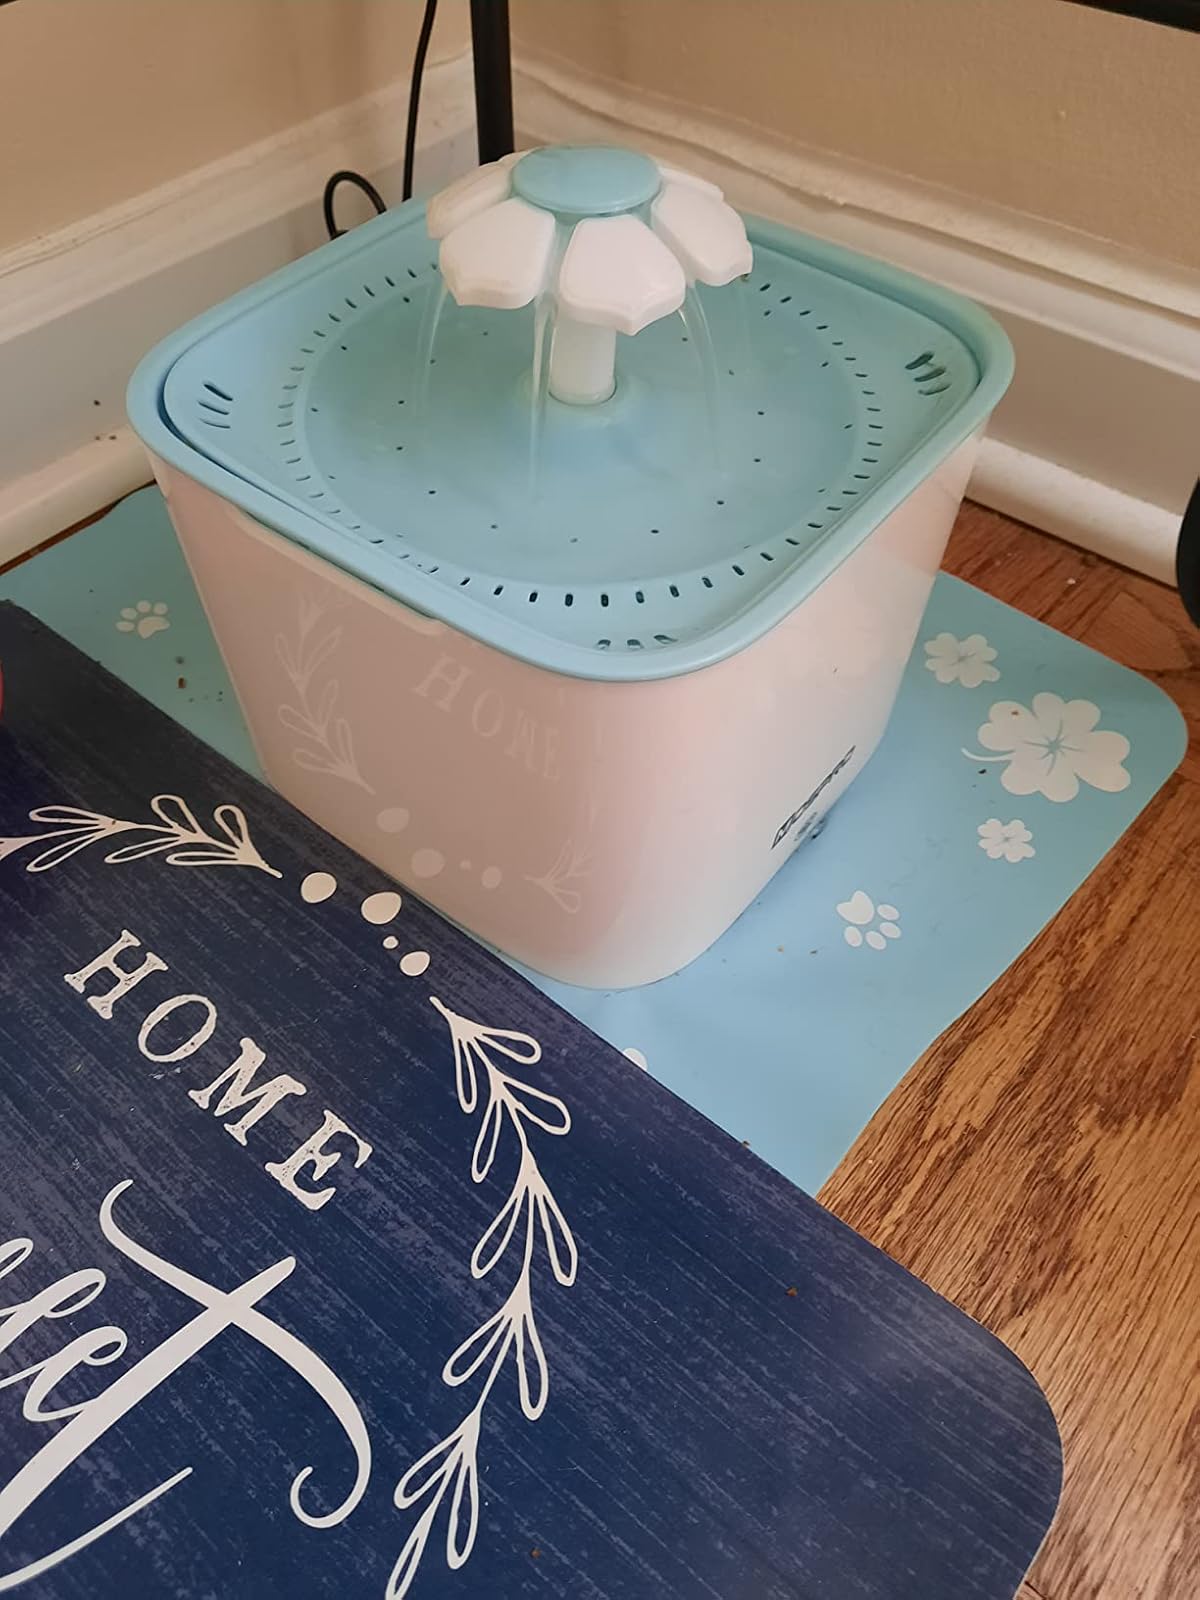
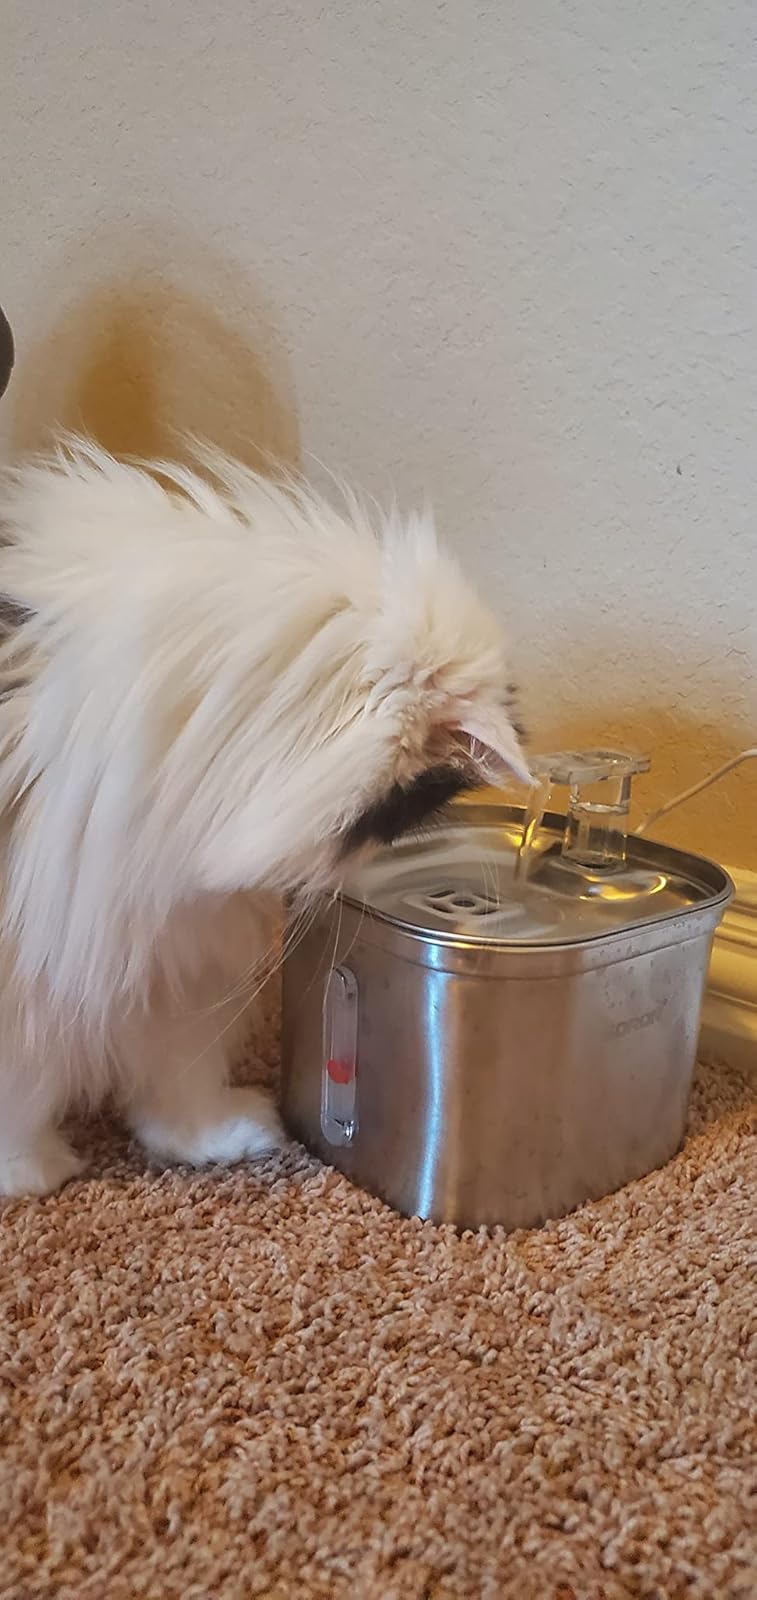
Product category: items_bowl
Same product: no